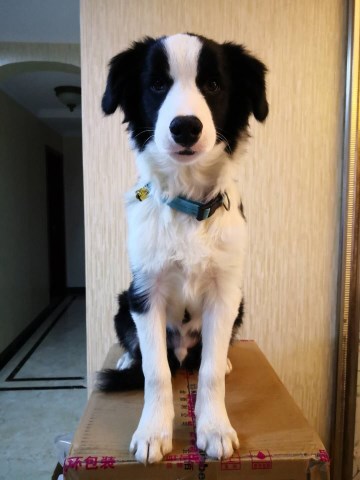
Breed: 2594-n000109-Border_collie